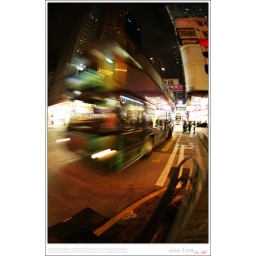
big bus vanishing by on Nathan road, creating a big mirror on the road